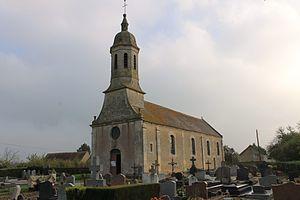
Eglise Saint-Pierre à Saint-Pierre-du-Jonquet (Calvados)
Saint-Pierre-du-Jonquet est une commune française, située dans le département du Calvados en région Normandie, peuplée de 237 habitants.
L'église Saint-Pierre de Saint-Pierre-du-Jonquet est une église catholique située à Saint-Pierre-du-Jonquet, en France.
Cette liste regroupe une partie des monuments historiques du Calvados.